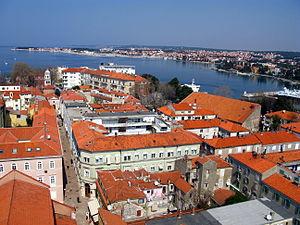
En Croatie, une ville ayant un statut particulier. Elle constitue donc une division administrative de second niveau en dessous des comitats.